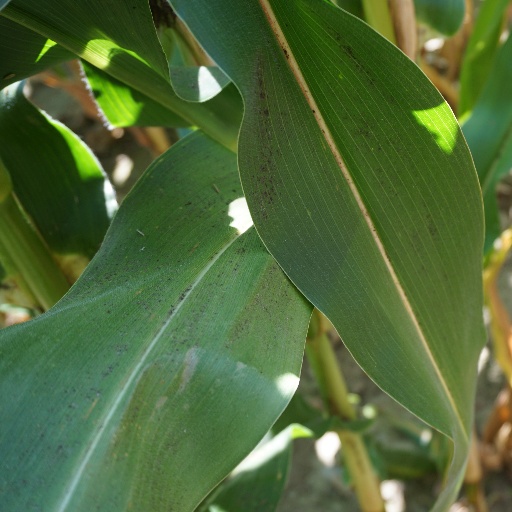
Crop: maize; corn